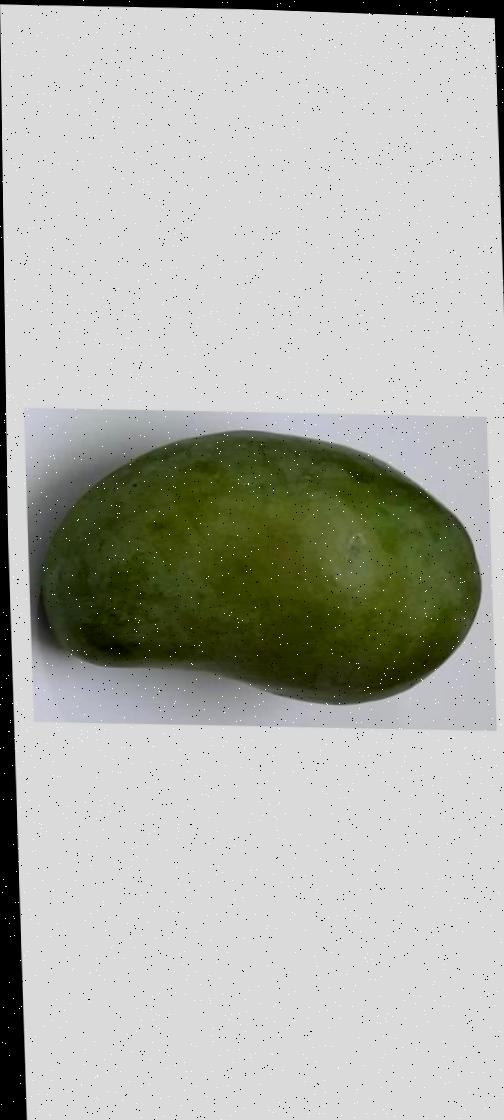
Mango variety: Amrapali